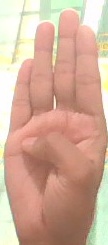
ASL sign: B